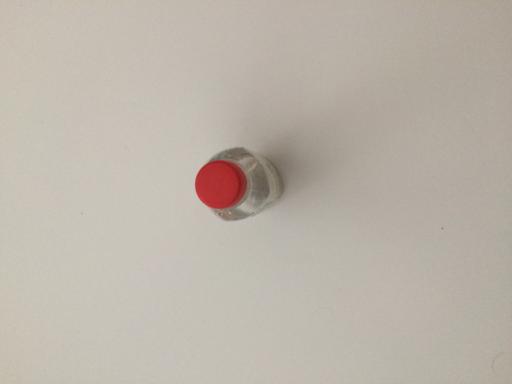
Label: plastic